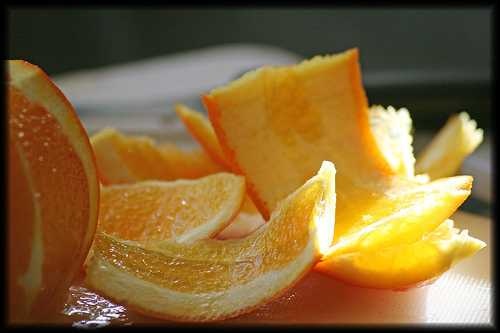
Label: Orange